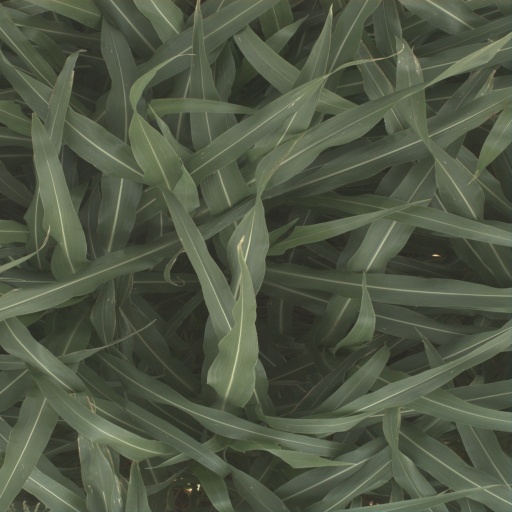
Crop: sorghum